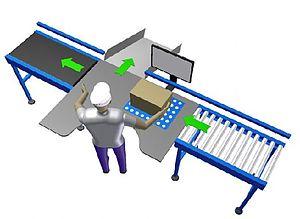
Plus d'informations sur www.somefi.com
L’ergonomie est « l'étude scientifique de la relation entre l'Homme et ses moyens, méthodes et milieux de travail » et l'application de ces connaissances à la conception de systèmes « qui puissent être utilisés avec le maximum de confort, de sécurité et d'efficacité par le plus grand nombre ».